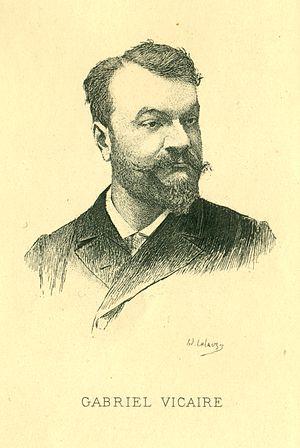
portrait de Gabriel Vicaire (1848-1900), fin XIXe siècle (gravure)
Gabriel Vicaire, né le 24 janvier 1848 à Belfort et mort le 24 septembre 1900 à Paris, est un écrivain et poète français. Il cosigne certains ouvrages avec Henri Beauclair sous le pseudonyme collectif d’Adoré Floupette.
Le Bugey, société scientifique, historique et littéraire est une société savante créée à Belley en 1908 par le comte Marc de Seyssel-Cressieu et le chanoine Joseph Tournier.
La rue Gabriel-Vicaire est une voie du 3ᵉ arrondissement de Paris, en France.